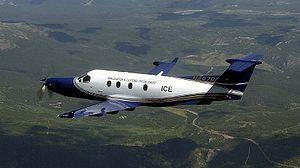
Pilatus Aircraft est un constructeur d’avions dont le siège et la principale usine se trouvent à Stans en Suisse. Pilatus est le leader mondial pour les avions turbo-propulsés à un seul moteur.